Steubenville, Ohio

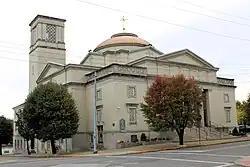
Holy Trinity Greek Orthodox Church

According to the United States Census Bureau, the city has a total area of , of which is land and is water. The city lies along the Ohio River, with the city spreading west from the floodplains to the hills that surround the city. It lies within the ecoregion of the Western Allegheny Plateau.